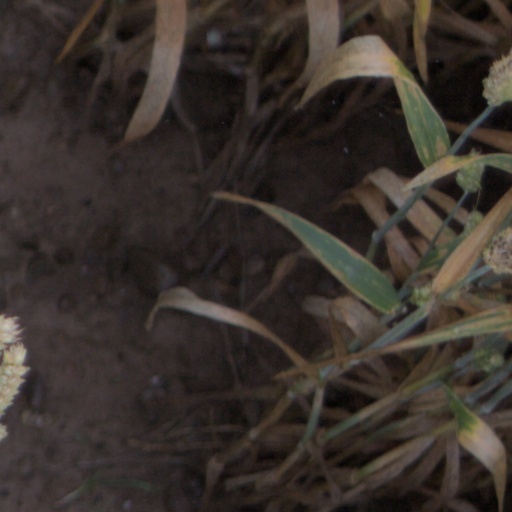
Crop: wheat